Wiesbaden City Palace

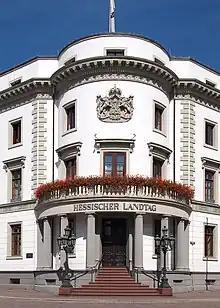
Moller's corner solution with stair, columns and main entrance

The main neo-classical palace building consists of an outwardly simple but elegant three-story structure with two wings arranged in a blunt angle. Its most prominent architectural feature is the connecting corner between the two wings, which takes the form of a cylinder. Here the architect Georg Moller, a disciple of Friedrich Weinbrenner, and master builder Richard Goerz placed the main entrance. Both wings hold up a balcony on the first floor (for Americans, the second floor). This skirts around the cylinder on six columns, above which the coat of arms of the House of Nassau is prominently displayed. The facades are covered in white stucco, with ornate cornices and window frames standing out from the background in grey. Smaller windows are arranged in a row above the upper eaves, behind which were once the rooms for domestic staff. A third diagonal wing, housing the main staircase, bisects the angle between the two main wings. This connects to the Middle Building which forms a central courtyard. A conservatory or "winter garden", in the shape of an arc, connects the ends of all three wings. This intersection forms two triangular-shaped inner courtyards. In order to reinforce the impression of space, the building's 145 rooms were arranged such that they could only be reached over long distances.